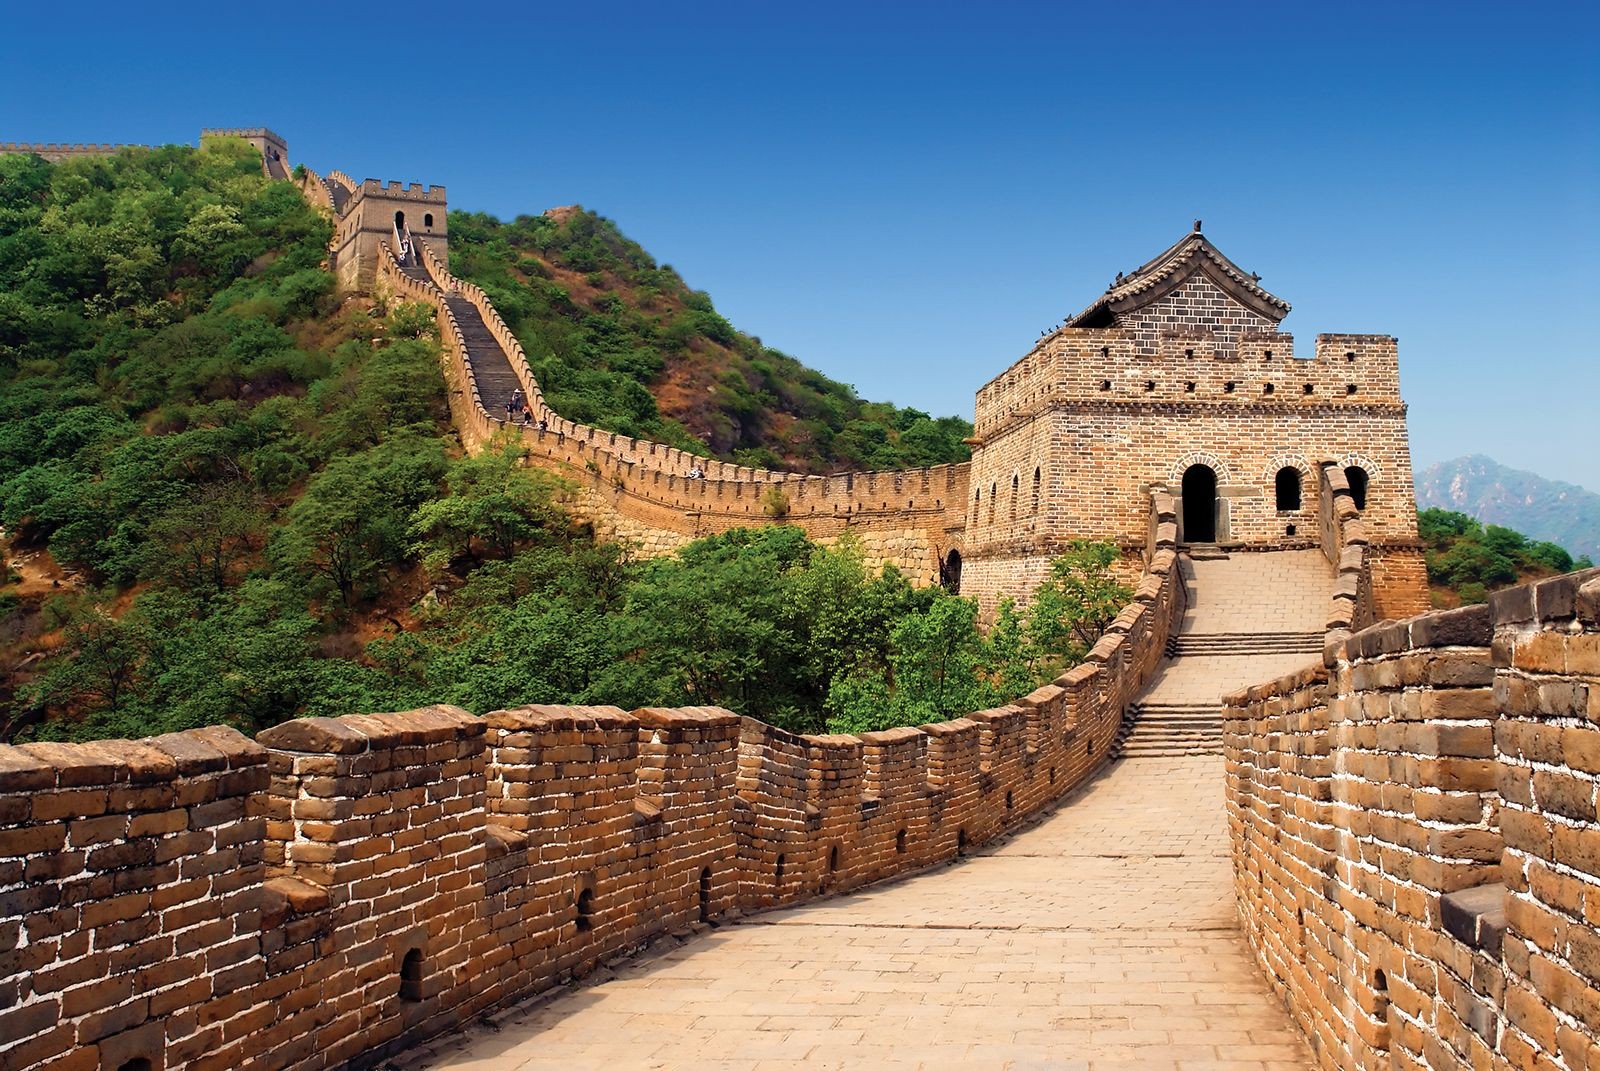
Landmark: Great Wall of China